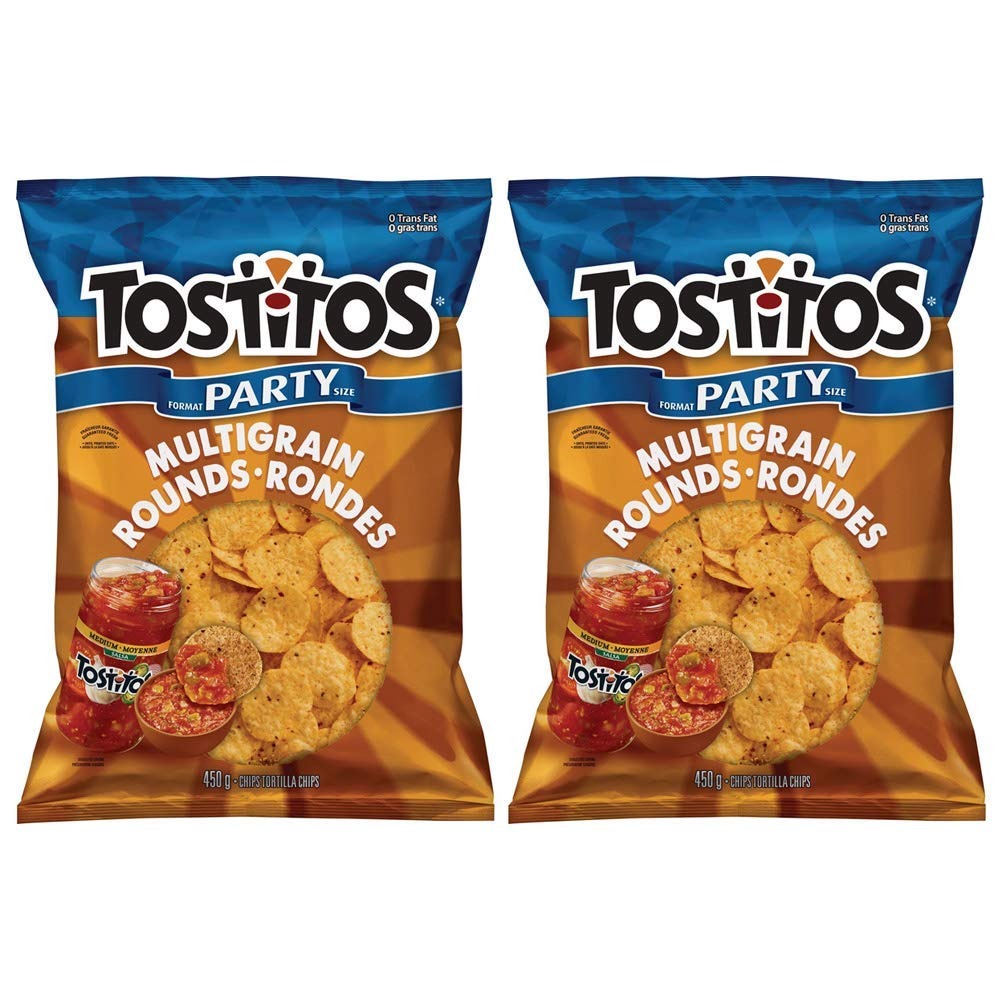
Item Name: Tostitos Multigrain Rounds Tortilla Chip Party Size, 450g/15.9oz, 2-Pack {Imported from Canada}
Bullet Point 1: 2-Pack of Tostitos Multigrain Rounds Tortilla Chip
Bullet Point 2: Tostitos Multigrain Rounds tortilla chips are made with the goodness of four grains: corn, buckwheat flour, whole oat flour and whole wheat flour.
Bullet Point 3: Pour a bag of Tostitos Multigrain Rounds tortilla chips, with your favourite Tostitos salsa, or serve them up as nachos and watch your guests make them disappear.
Bullet Point 4: Imported from Canada
Product Description: Tostitos Multigrain Rounds tortilla chips are made with the goodness of four grains: corn, buckwheat flour, whole oat flour and whole wheat flour. Pour a bag of Tostitos Multigrain Rounds tortilla chips, with your favourite Tostitos salsa, or serve them up as nachos and watch your guests make them disappear. 2-Pack of Tostitos Multigrain Rounds Tortilla Chip. Tostitos Multigrain Rounds tortilla chips are made with the goodness of four grains: corn, buckwheat flour, whole oat flour and whole wheat flour. Pour a bag of Tostitos Multigrain Rounds tortilla chips, with your favourite Tostitos salsa, or serve them up as nachos and watch your guests make them disappear. Imported from Canada
Value: 15.8733
Unit: Ounce

Price: 37.54